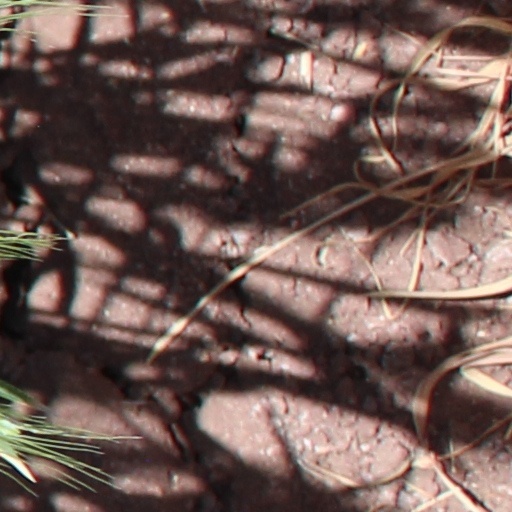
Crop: wheat